Asgard II

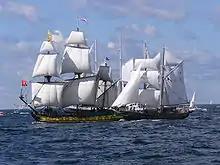
"Shtandart" and "Asgard II" in the Baltic Sea

The vessel was in a relatively good condition on the sea bed with one of her hull planks damaged; it is unclear whether this damage was caused by impact with the sea bed, or was the cause of the sinking, possibly from a collision with a semi–submerged container. She rests under of water on a sandy seabed with no rocks, and she was "upright on the seabed and salvageable" in September. An early salvage was desirable before damage from winter storms and fishing nets. On 23 February 2009, the then Minister for Defence, Willie O'Dea, announced that the "Asgard II" would not be raised. Jimmy Deenihan, spokesperson for the opposition Fine Gael party expressed disappointment: